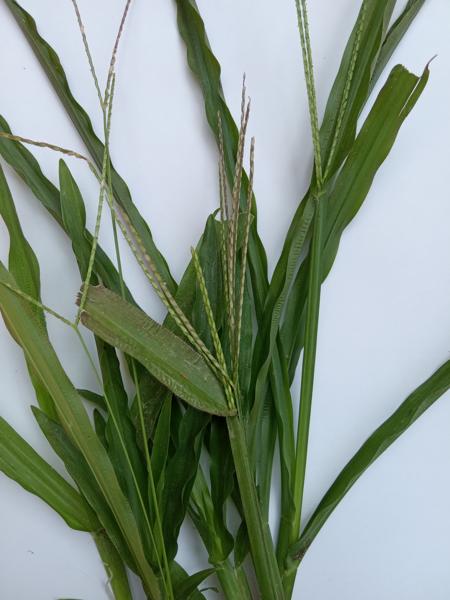
Weed species: Paspalum scrobiculatum